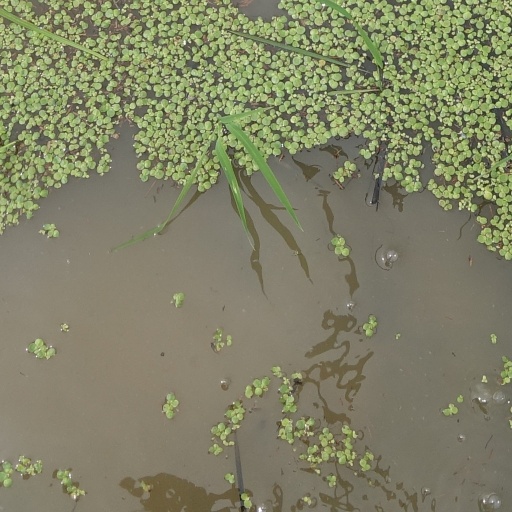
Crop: rice